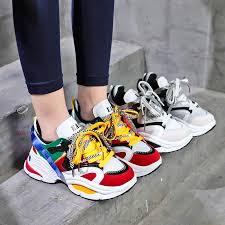
Label: Sneaker